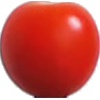
Label: Tomato Cherry Red 1